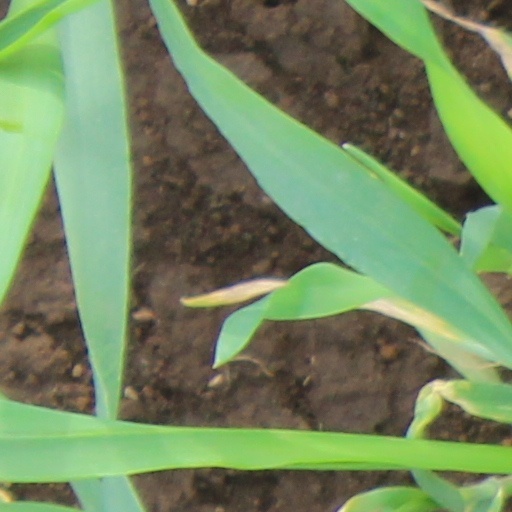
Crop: wheat